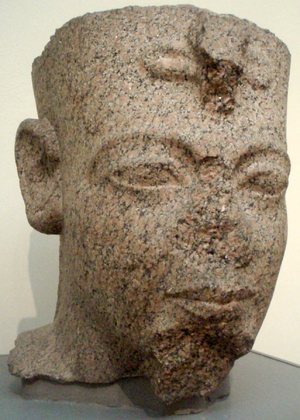
Ramsès III est le dernier grand souverain du Nouvel Empire. Pendant son règne, qui dure un peu plus de trente ans, le souverain ne cesse pas de lutter contre la corruption qui gangrène le pays ; il doit également repousser les peuples de la mer, des envahisseurs coalisés.